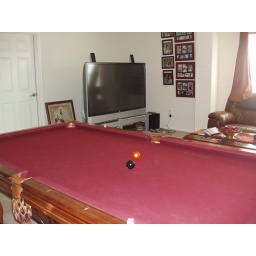
pool table and TV upstairs at our house in rosenberg. oct 2008